Calvary Episcopal Church (Red Lodge, Montana)

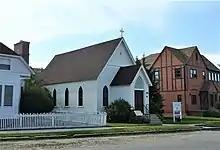
Calvary Episcopal Church (Red Lodge)

The Calvary Episcopal Church is an gable-front frame church in Red Lodge, Montana. It is an east-facing one-story church with a projecting gabled vestibule built in 1900 by carpenters E.S. Donnell and B.B. Baker. It was listed on the National Register of Historic Places in 1986.